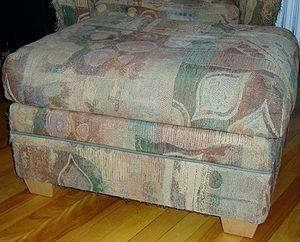
Un pouf est un siège bas, souvent accessoire d'un fauteuil ou d'un canapé, où il est utilisé pour allonger les pieds à la même hauteur que le siège. Il peut être l'un des éléments d'une duchesse brisée. Il se trouve généralement dans le séjour ou salon. Le pouf peut également être utilisé comme siège d'appoint.